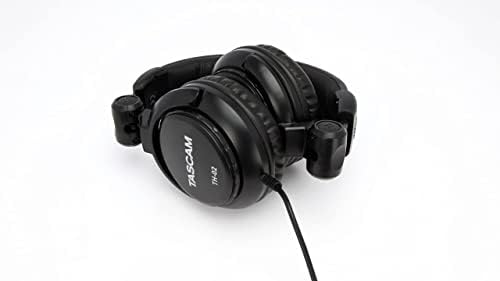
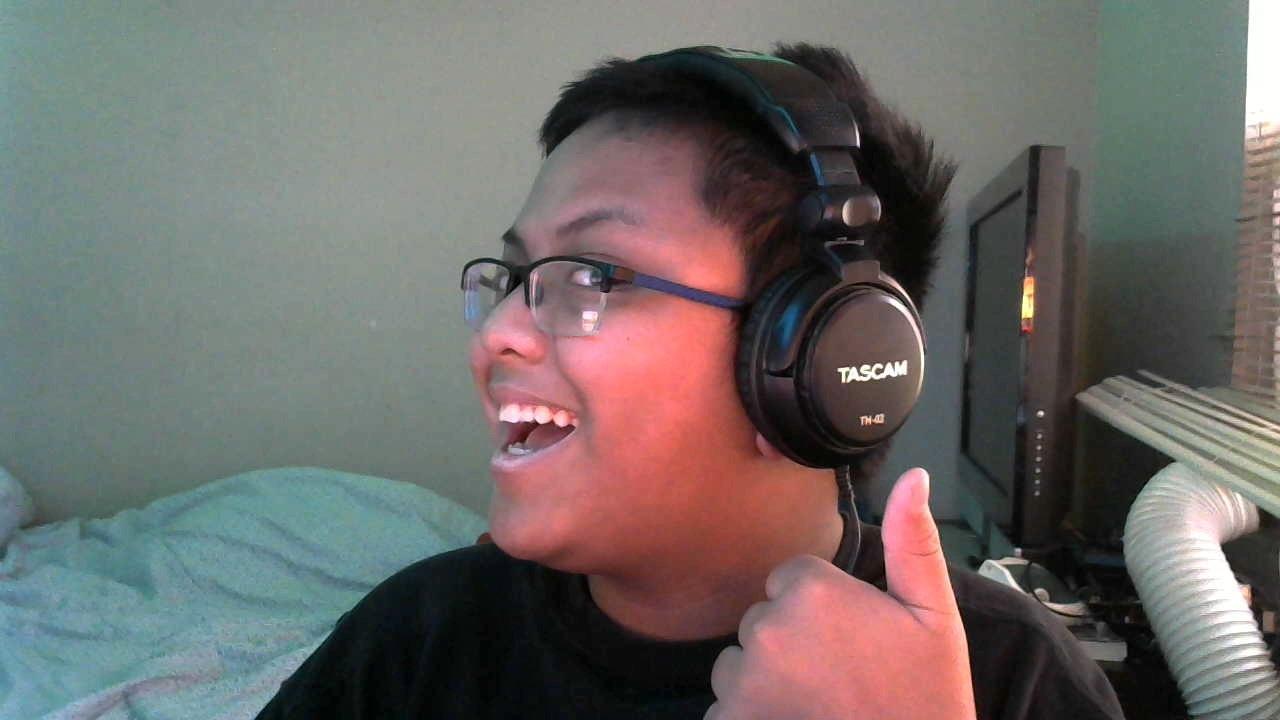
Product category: headphones
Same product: yes